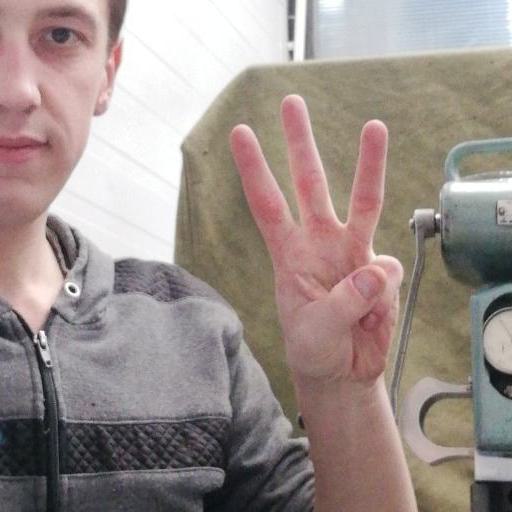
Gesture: three